Sigmund Friedl

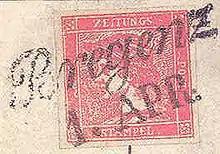
Friedl forgery of the Red Mercury.

To Austrian philatelists, Sigmund Friedl is known mainly for his Friedl perforations and the disreputable Friedl forgeries. The Friedl perforations are private perforations of Austrian definitive stamps, which were tolerated by the post. The Friedl perforations always had a different number of perfs than the original perforation of the definitive stamp series made by the post. The forged stamps were mainly forgeries of the Mercury series issued in 1851, which were sold to collectors with fraudulent intent. After the deception was exposed, Friedl had to buy back some of these stamps.